Ashley Cole

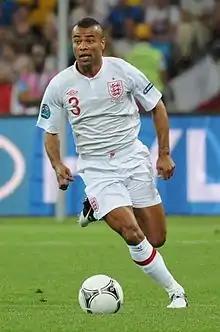
Cole playing for England at UEFA Euro 2012

On 7 August 2016, Cole scored his first goal for the Galaxy, a last-minute equaliser in a 2–2 home draw against the New York Red Bulls. His team qualified for the 2016 MLS Cup Playoffs, where they lost the Western Conference semi-finals to the Colorado Rapids on penalties. Cole's attempt was saved by Colorado goalkeeper Tim Howard, and after the game he apologised publicly to his long-time England teammate Steven Gerrard, who was playing his final professional match for the Galaxy that night.